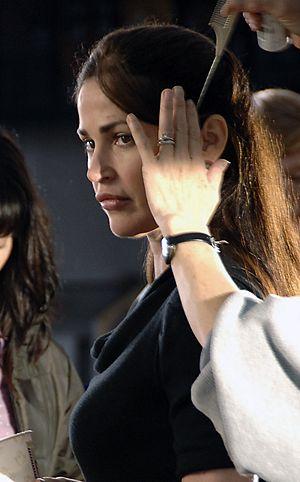
Kim Delaney, est une actrice et productrice américaine née le 29 novembre 1961 à Philadelphie, en Pennsylvanie, aux.
Cet article présente la deuxième saison de la série télévisée Newport Beach.